Hayden Hurst

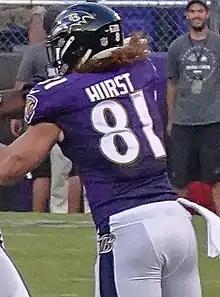
Hurst with the Ravens in 2018

The Baltimore Ravens selected Hurst in the first round (25th overall) of the 2018 NFL Draft. He was the first tight end selected in the draft. On June 19, 2018, Hurst signed a four-year deal worth $11 million featuring a $6.1 million signing bonus. He recorded his first career touchdown reception, a 26-yard pass from fellow rookie Lamar Jackson, on October 28, 2018, late in the fourth quarter of a 21–36 loss to the Carolina Panthers. Overall, Hurst finished the 2018 season with 13 receptions for 163 receiving yards and one receiving touchdown.